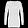
Label: Pullover